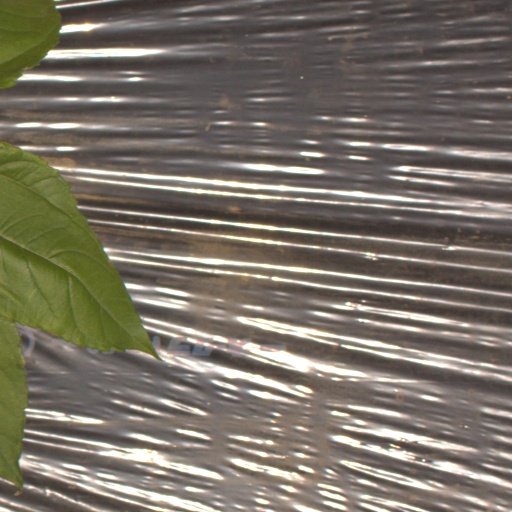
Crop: Jerusalem artichoke